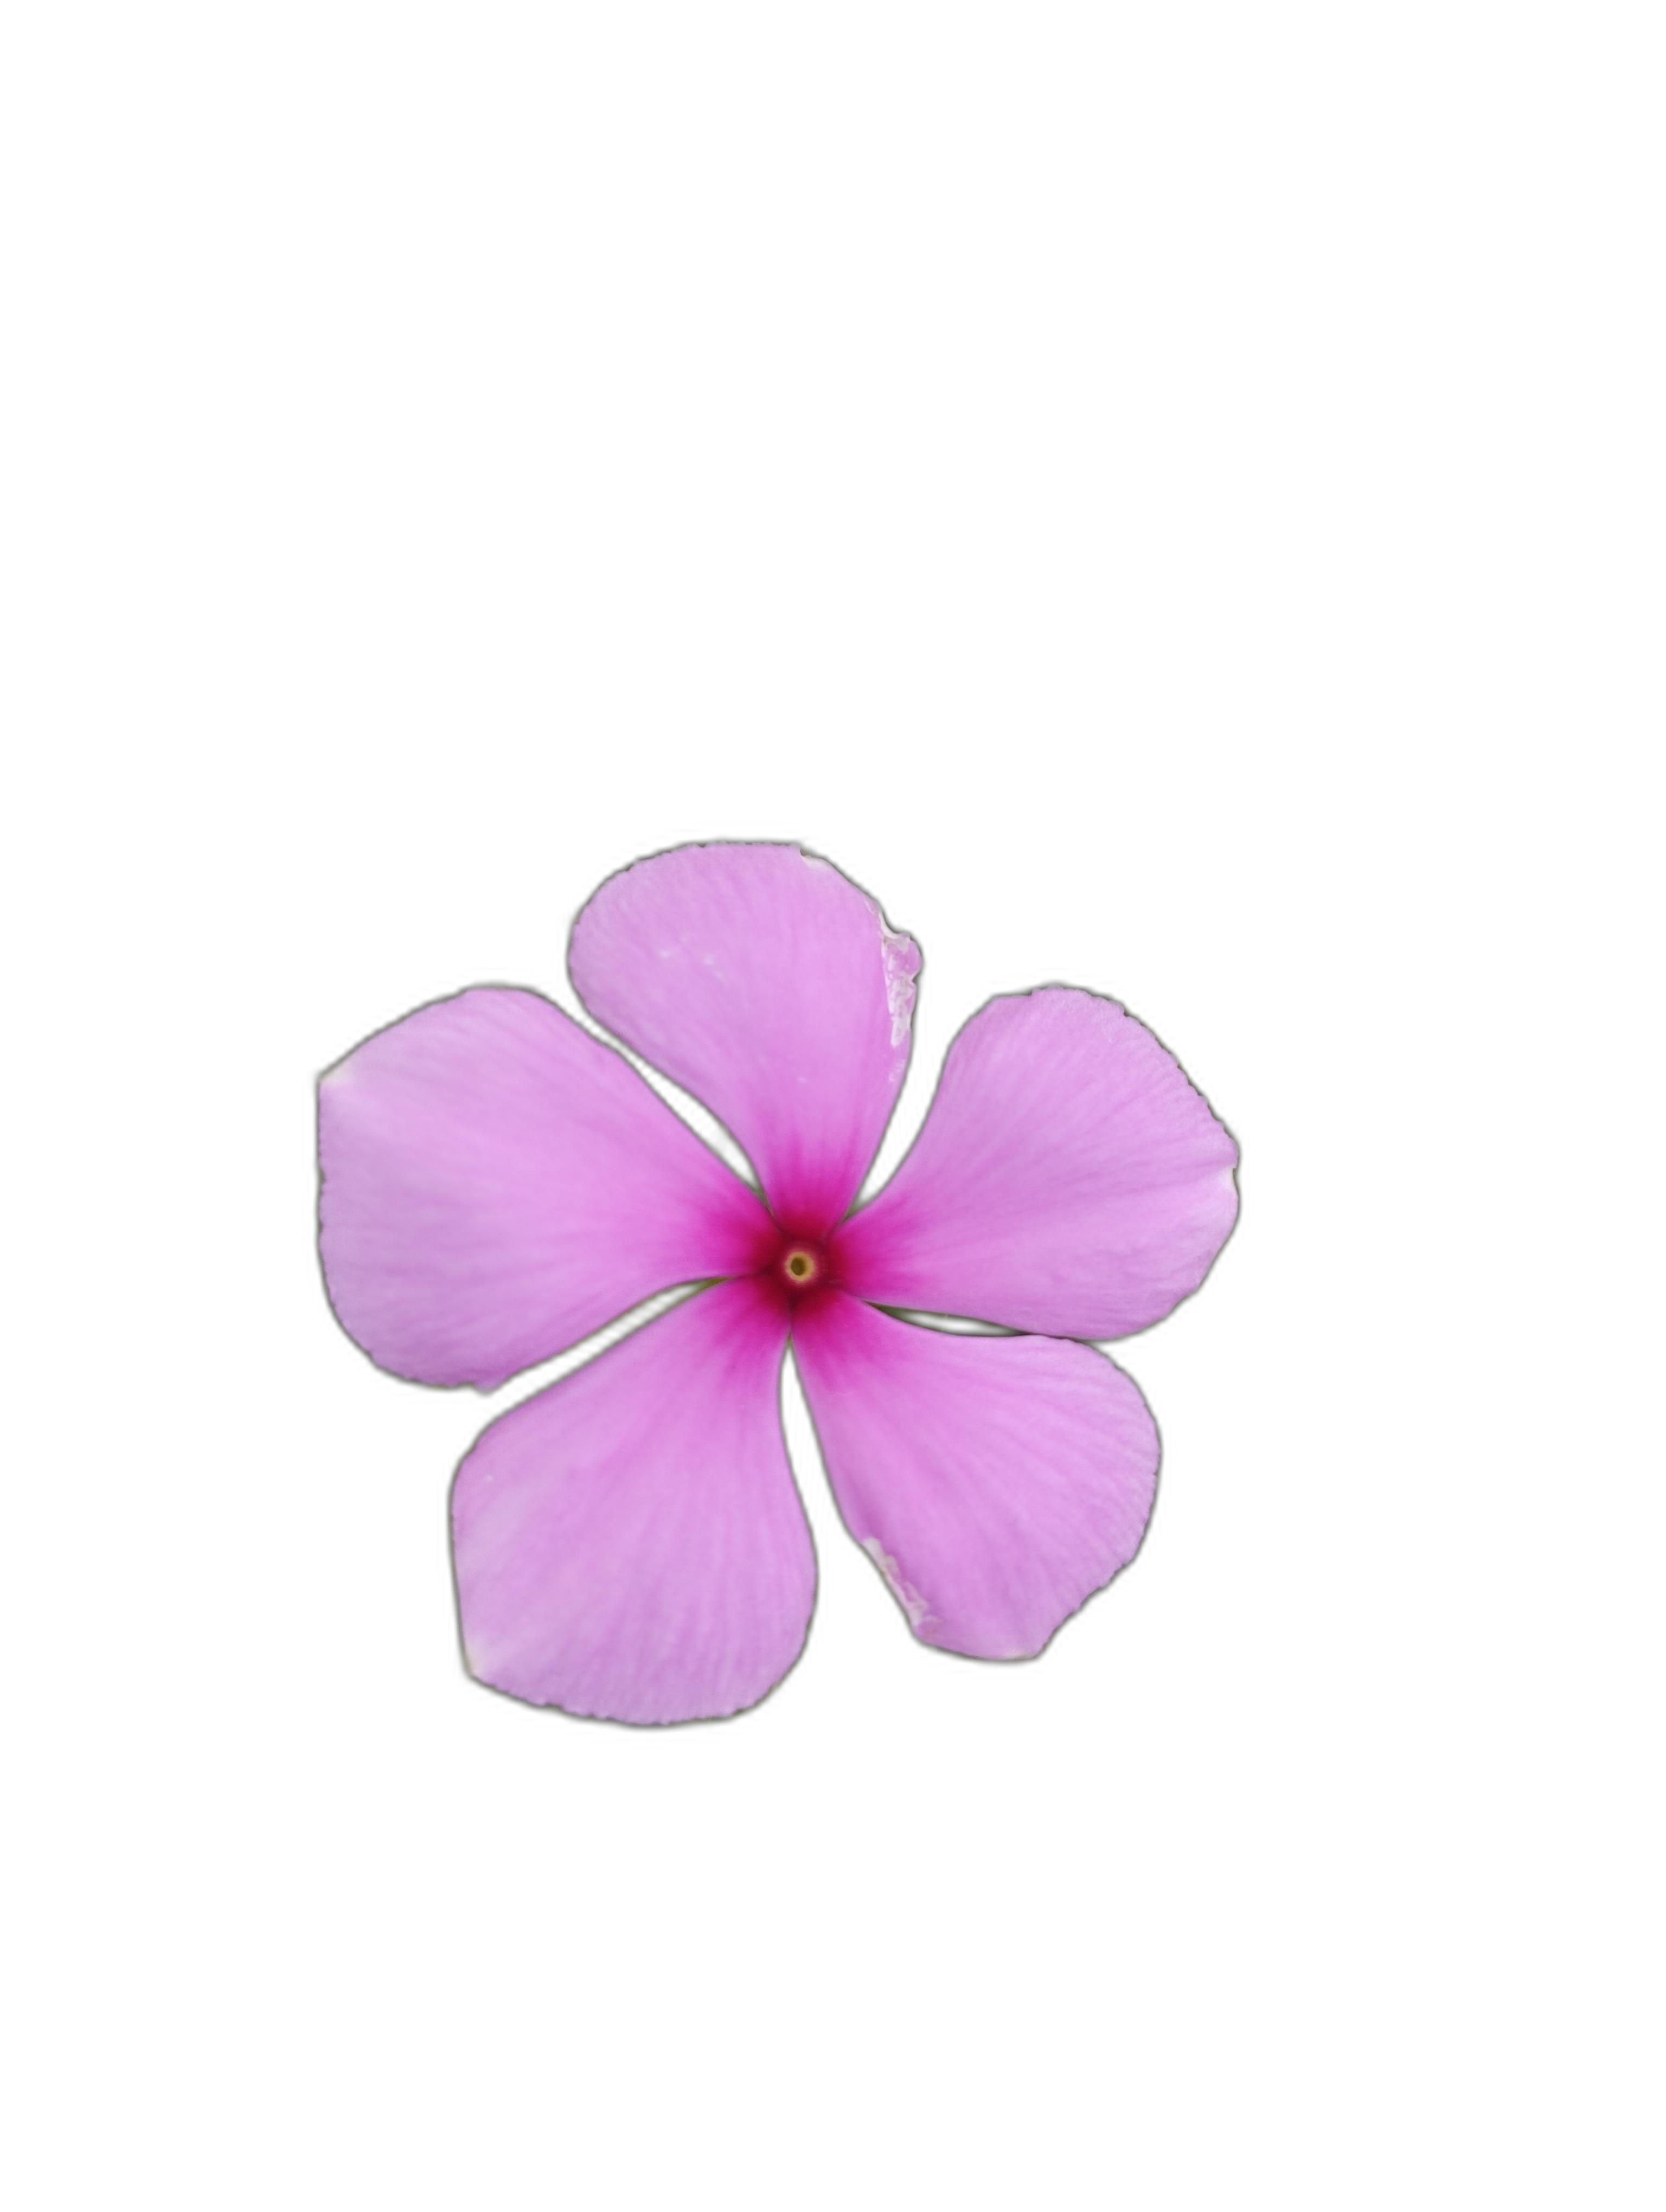
Label: Madagascar periwinkle